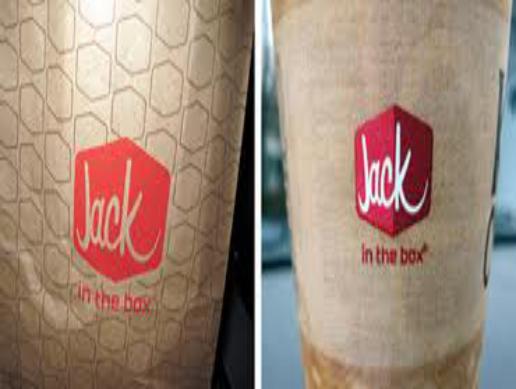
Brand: jack in the box
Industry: Food